Nikolaus Scherak

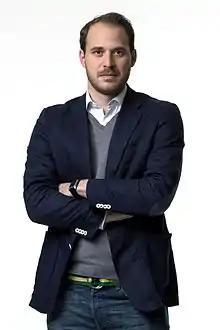
Scherak in 2012

Nikolaus Scherak (born 16 October 1986) is an Austrian politician of NEOS – The New Austria and Liberal Forum who has been a member of the National Council since 2013. Between 2018 and 2021, he served as co-deputy chairman of NEOS. Prior, he was the leader of JuLis – Young Liberals Austria, a liberal youth organisation, which under his leadership, became the youth wing of NEOS.